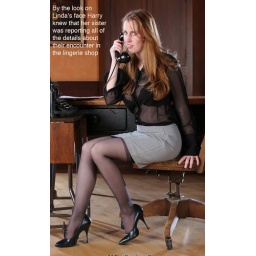
If that's the case, we're going to have some changes in our office dress code.